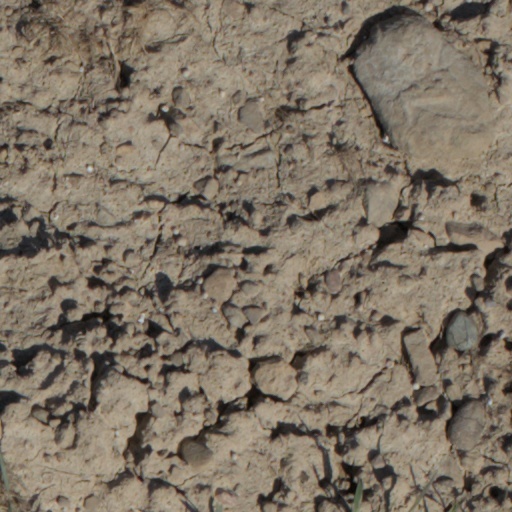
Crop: wheat